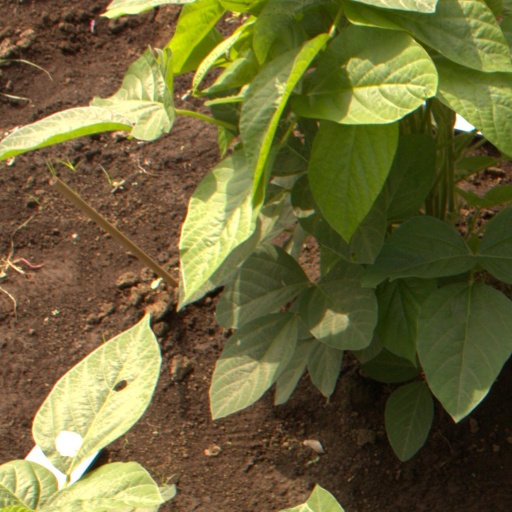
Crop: soybean